Louis-René Levassor de Latouche Tréville

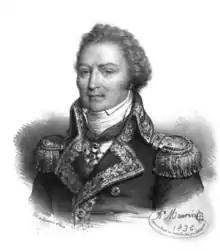
Portrait of Latouche-Tréville by Antoine Maurin

Latouche had held the rank of rear-admiral since 20 December 1790 reform of the navy. In this capacity, in 1792 he took command of a four-ship squadron in Brest. He sailed from Brest to Toulon, on his flagship the "Languedoc", to attach his division to the Mediterranean squadron under Rear-admiral Truguet. He took part in raids against Oneglia, Cagliari and Nice during the , and joined in the attack on Sardinia in October 1792 (which turned out to be a failure when the expeditionary corps was repulsed). Latouche-Tréville and Truguet then returned to Toulon.